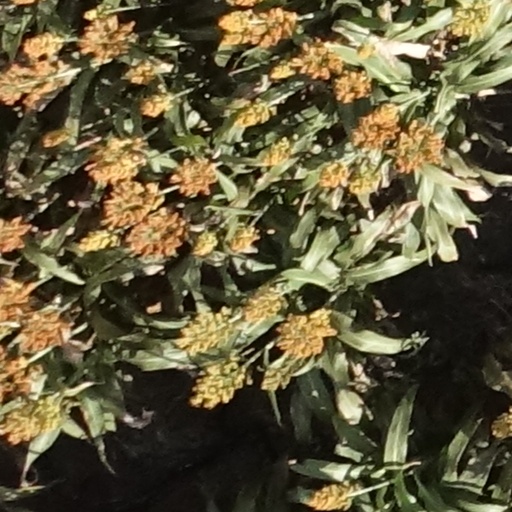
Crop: sorghum